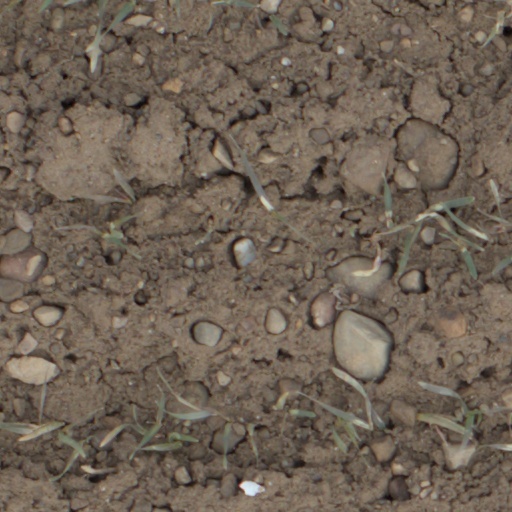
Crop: wheat